Landrace

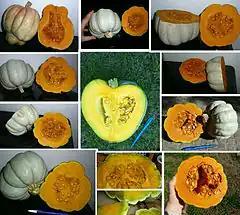
A morphologically diverse group of fruit from the Zapallo Plomo landrace of "Cucurbita maxima" squash

"Landrace" literally means 'country-breed' (German: "Landrasse") and close cognates of it are found in various Germanic languages. The first known reference to the role of landraces as genetic resources was made in 1890 at an agriculture and forestry congress in Vienna, Austria. The term was first defined by Kurt von Rümker in 1908, and more clearly described in 1909 by U. J. Mansholt, who wrote that landraces have more stable characteristics and better resistance to adverse conditions, but have lower production capacity than cultivars, and are apt to change genetically when moved to another environment. H. Kiessling added in 1912 that a landrace is a mixture of phenotypic forms despite relative outward uniformity, and a great adaptability to its natural and human environment.